Diane Lee

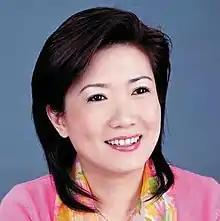

Diane Lee Ching-an (Lee Ching-an; born 17 January 1959) is a Taiwanese former politician. She naturalized as a U.S. citizen in 1991, but later relinquished U.S. citizenship. Lee, a Kuomintang member, held elected public office in Taiwan from 1994 to 2009, first as a Taipei City Councilwoman and then for three terms as a legislator representing Daan District, Taipei City.